Riverdale, Toronto

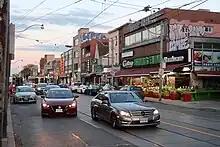
Toronto's second largest Chinatown, also known as East Chinatown, is located north of Riverside, around Broadview Avenue and Gerrard Street.

"South Riverdale", as its name suggests, is the southern half of the Riverdale neighbourhood, south of Lower Riverdale. Its approximate boundaries are: the Don Valley Parkway to the west, Jones Ave. to the east, Gerrard Street East to the north, and Lake Shore Boulevard to the south.